Gabare Glacier

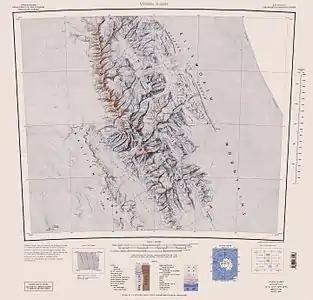
Sentinel Range map.

Gabare Glacier is the long and wide glacier in Petvar Heights on the southeast side of Sentinel Range in Ellsworth Mountains, Antarctica situated northwest of Divdyadovo Glacier, northeast of the head of Carey Glacier, and southeast of Drama Glacier. It is flowing eastwards to leave the range east-southeast of Long Peak.